St Mary's University, Twickenham

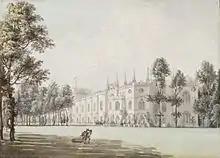

The university is built on land previously attached to Strawberry Hill House, which was originally a small cottage on three acres of land by the River Thames. Horace Walpole, son of politician Robert Walpole, rented the cottage in 1747 and subsequently bought it. He reconstructed the house and added to the land, which now amounts to approximately .